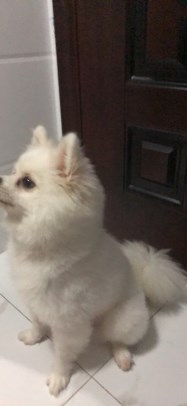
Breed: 1936-n000005-Pomeranian